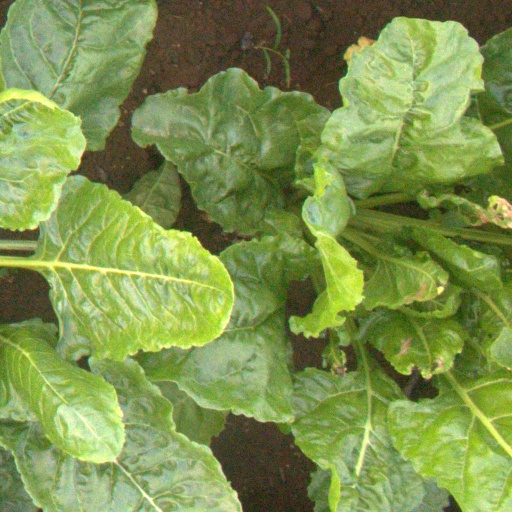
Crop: sugar beet